East Coker

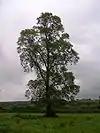

A superb specimen of the narrow-leaved (or smooth-leaved) elm "Ulmus minor" subsp. "minor" survives, unscathed by Dutch elm disease, in a pasture to the south-east of the village. Measured in 2008, it was more than 30 m in height, with a d.b.h. of 85 cm. Almost certainly planted as one of many ornamentals by the Helyar dynasty, the tree is a TROBI UK Champion, and has been adjudged the finest freestanding specimen in Europe.